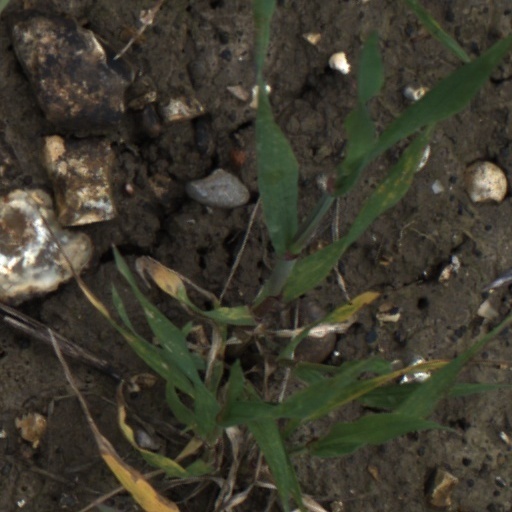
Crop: wheat